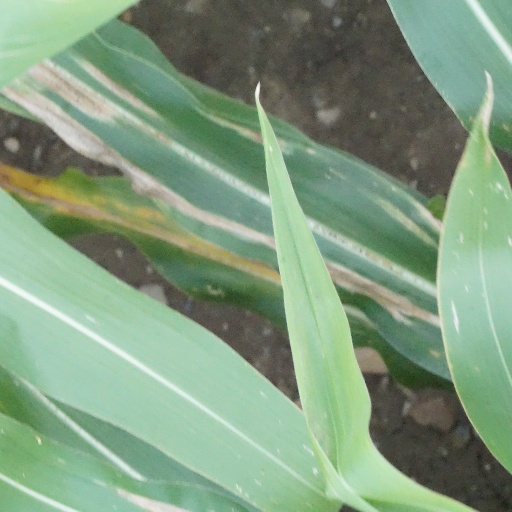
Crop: maize; corn